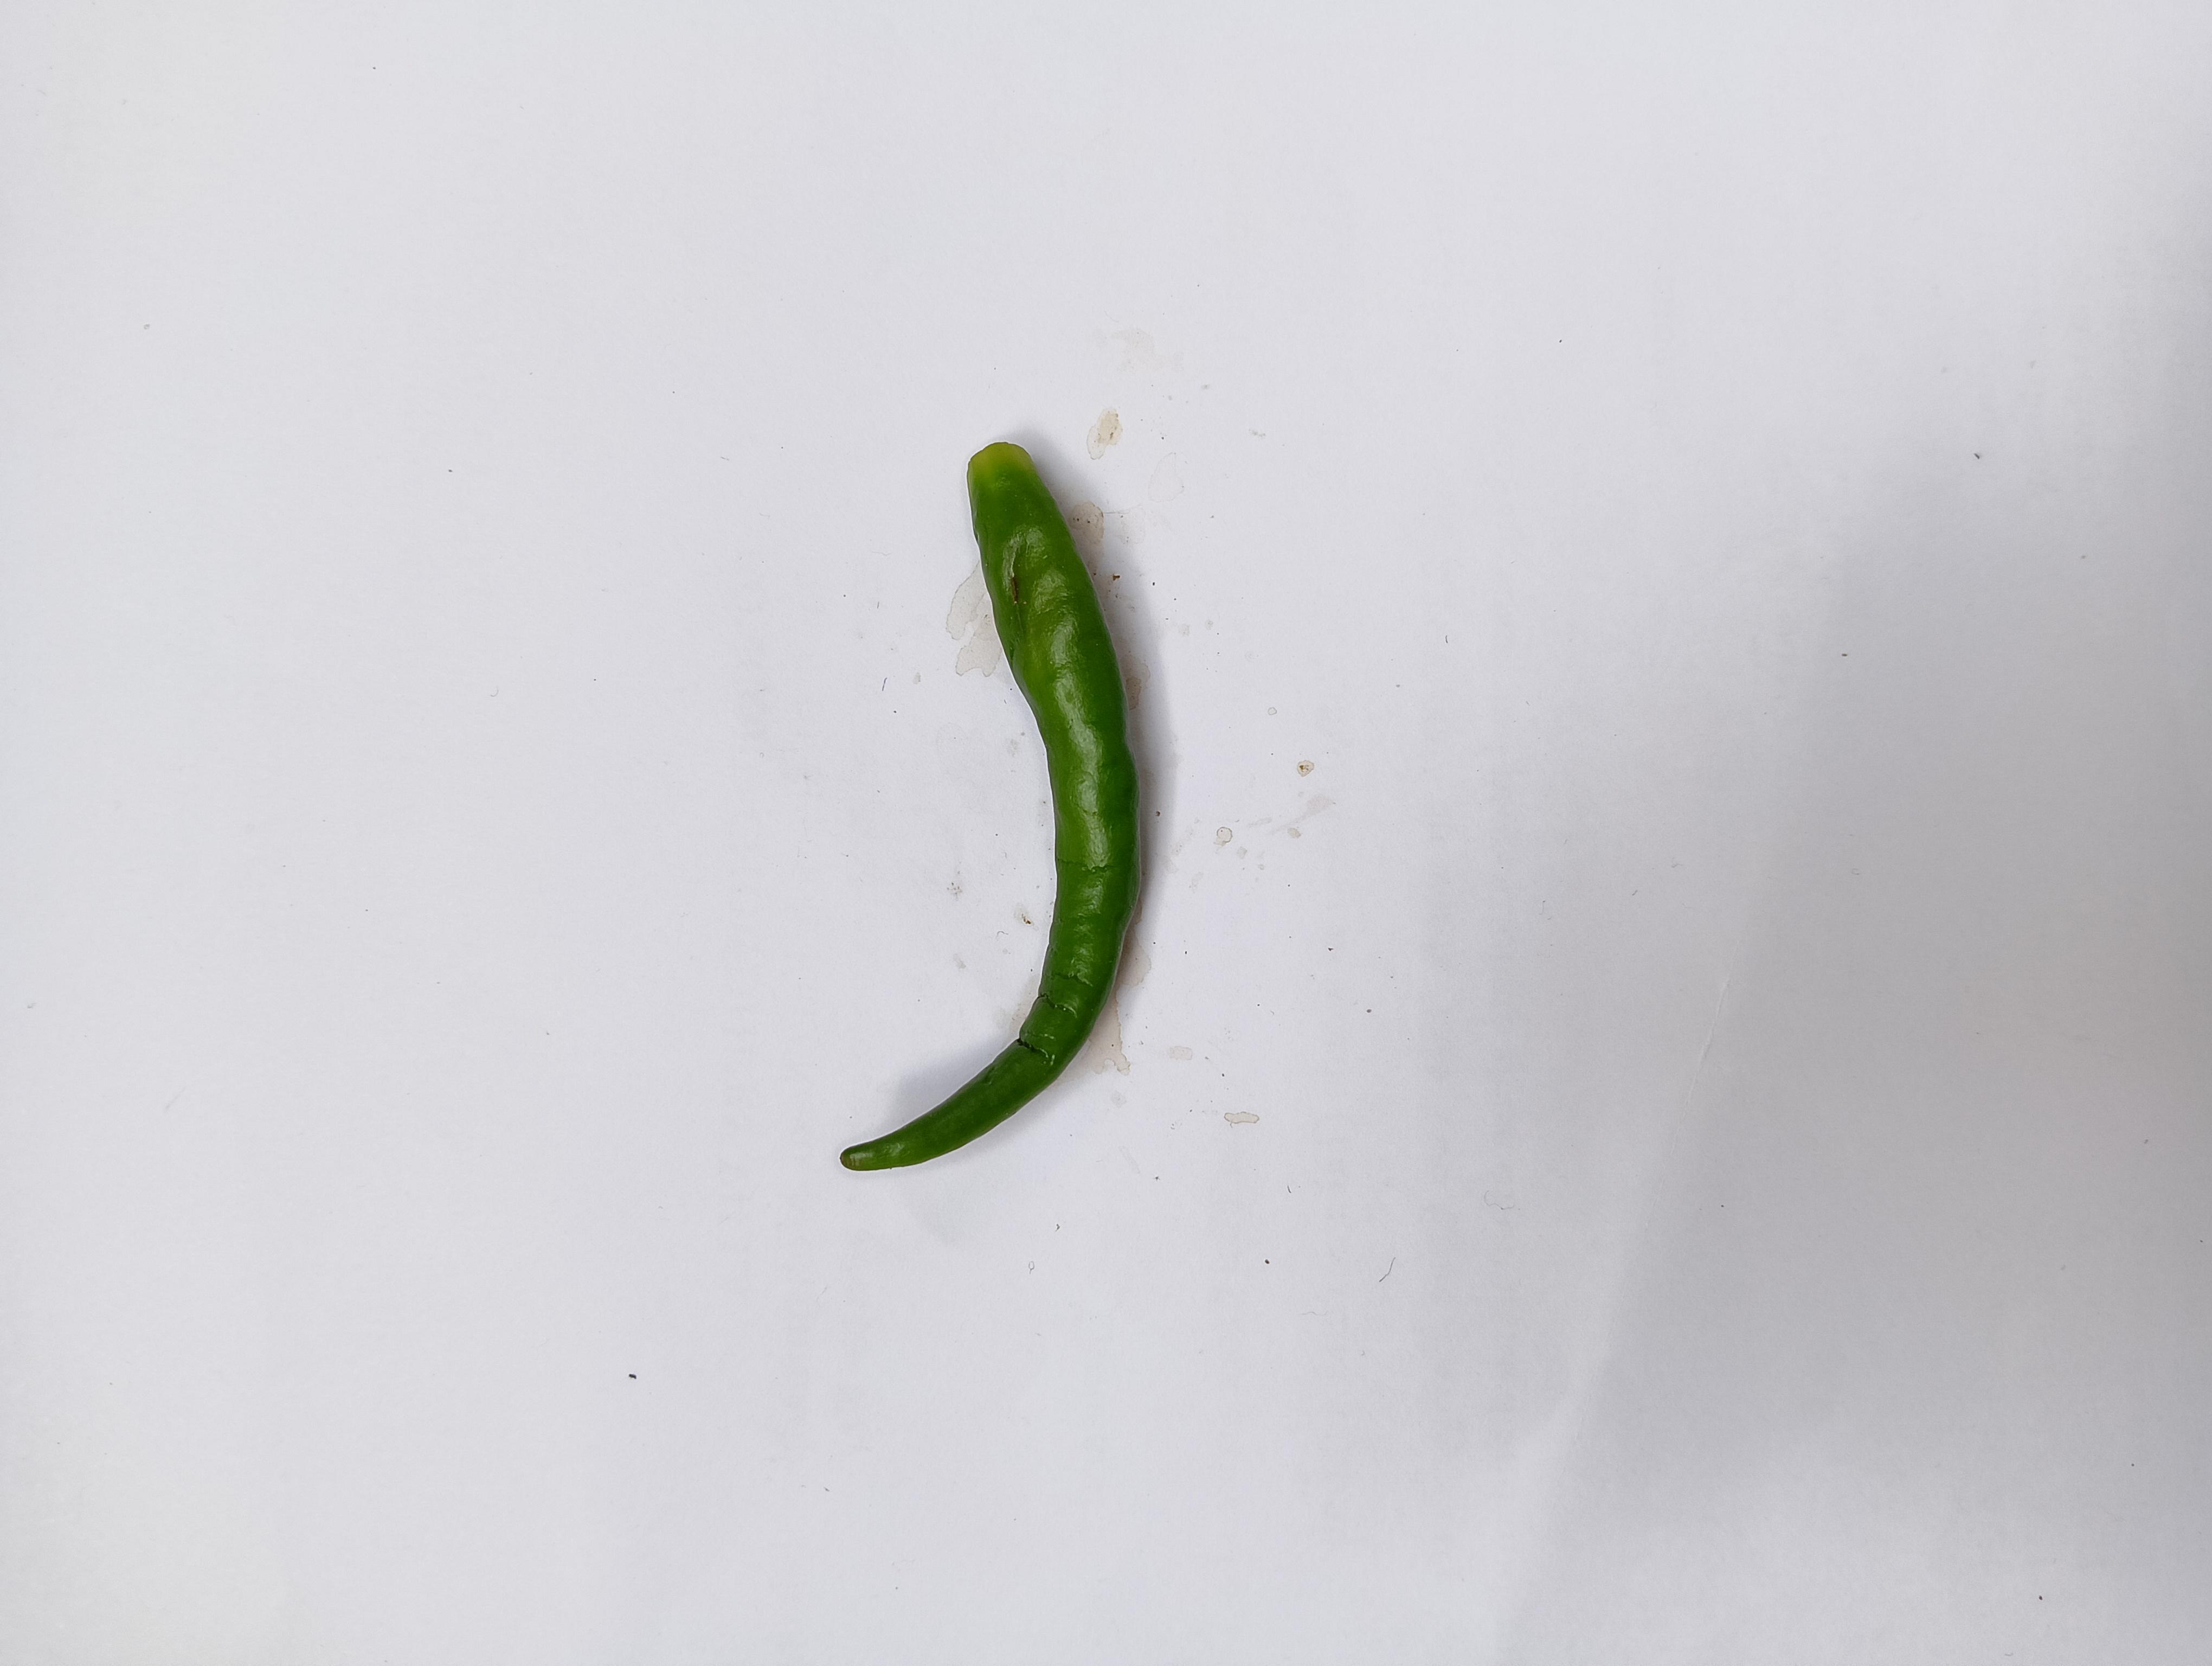
Label: Green Chili